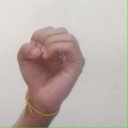
अक्षर: ऊ